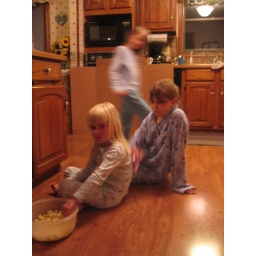
in wichita for a weekeend of flower girl dress making for the sweet one in the front